Chevrolet Corvette (C2)

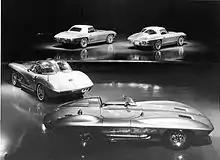
The 1959 Corvette Sting Ray concept and 1960 XP-700 show car in the front and the 1963 Corvette convertible and fastback in the back.

The 1963 Sting Ray production car's lineage can be traced to two separate GM projects: the Q-Corvette, and Bill Mitchell's racing Sting Ray. The Q-Corvette exercise of 1957 envisioned a smaller, more advanced Corvette as a coupe-only model, boasting a rear transaxle, independent rear suspension, and four-wheel disc brakes, with the rear brakes mounted inboard. Exterior styling was purposeful, with peaked fenders, a long nose, and a short, bobbed tail.